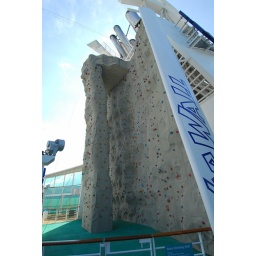
Rock climbing wall on the Freedom of the Seas - approx. 45 feet above the deck and 200 feet above the water